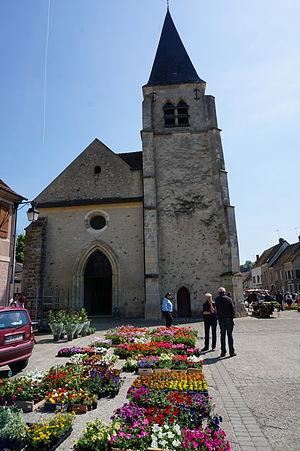
vue de la Église Saint-Rémi de Condé-en-Brie.
L'église Saint-Rémi est une église située à Condé-en-Brie, en France.